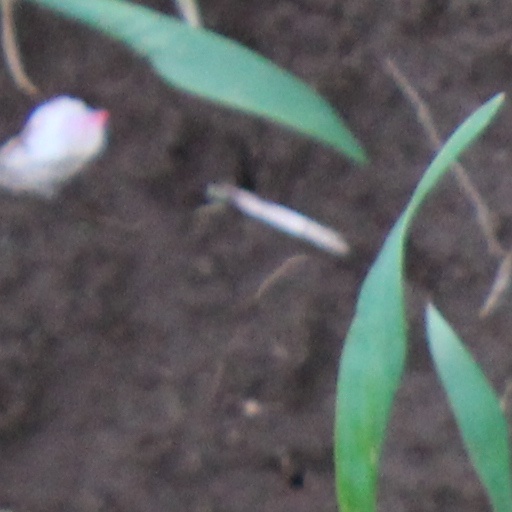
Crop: wheat